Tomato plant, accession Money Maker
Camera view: horizontal (90 deg, fisheye); turntable rotation: 30 degrees
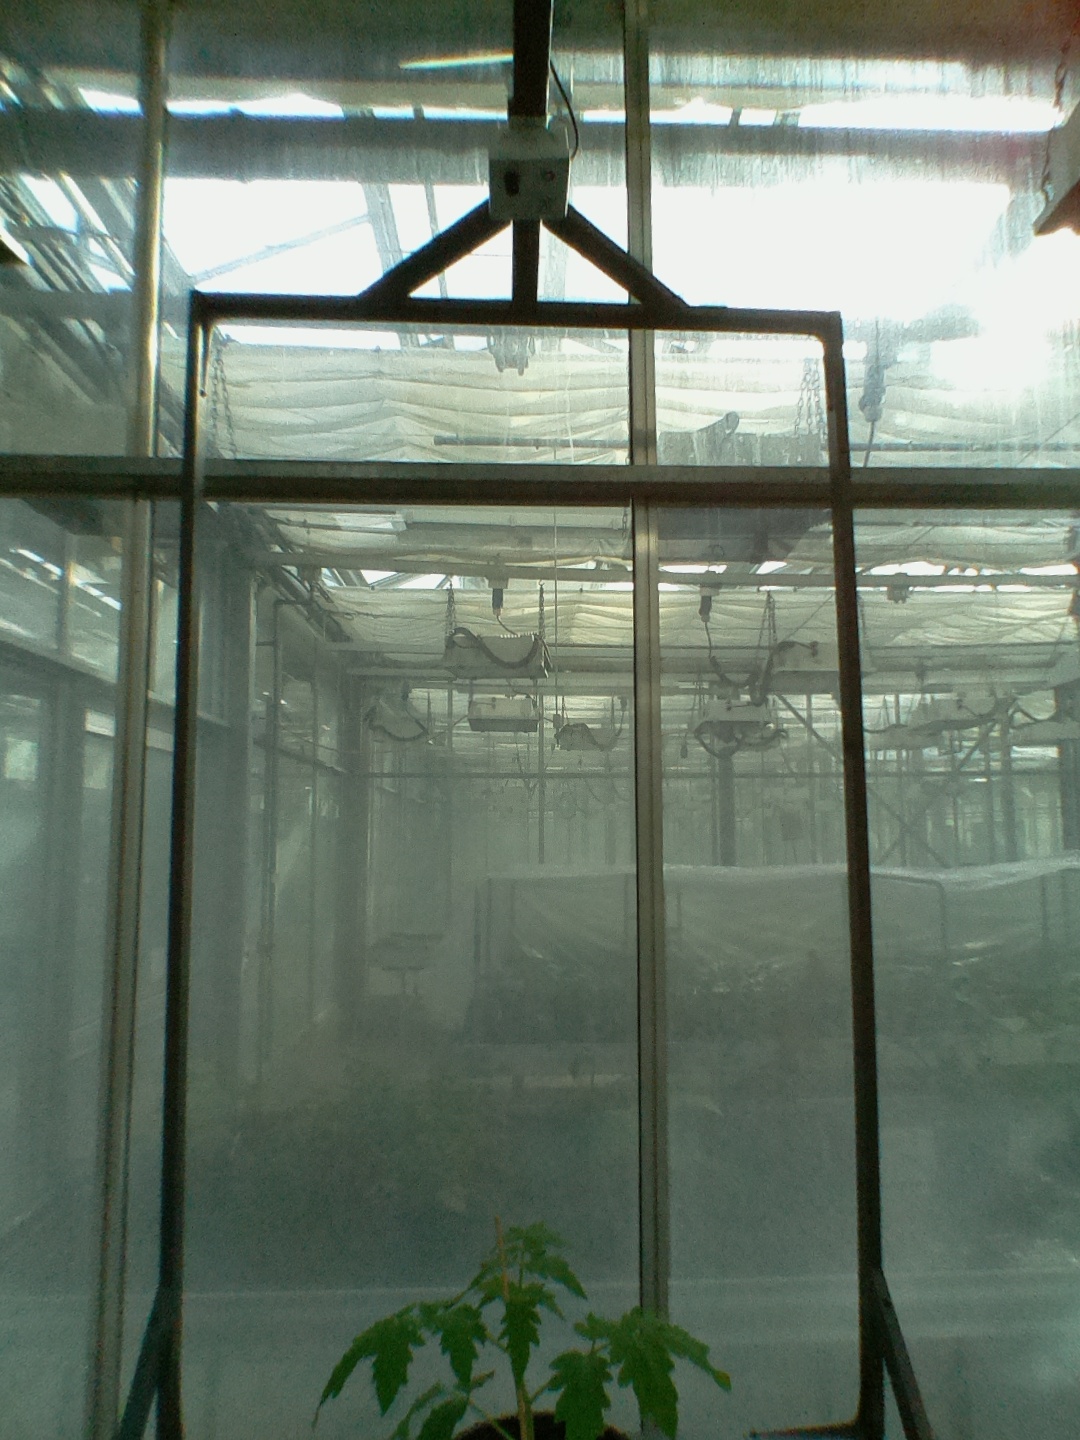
BBCH growth stage 13: 6 of true leaves visible